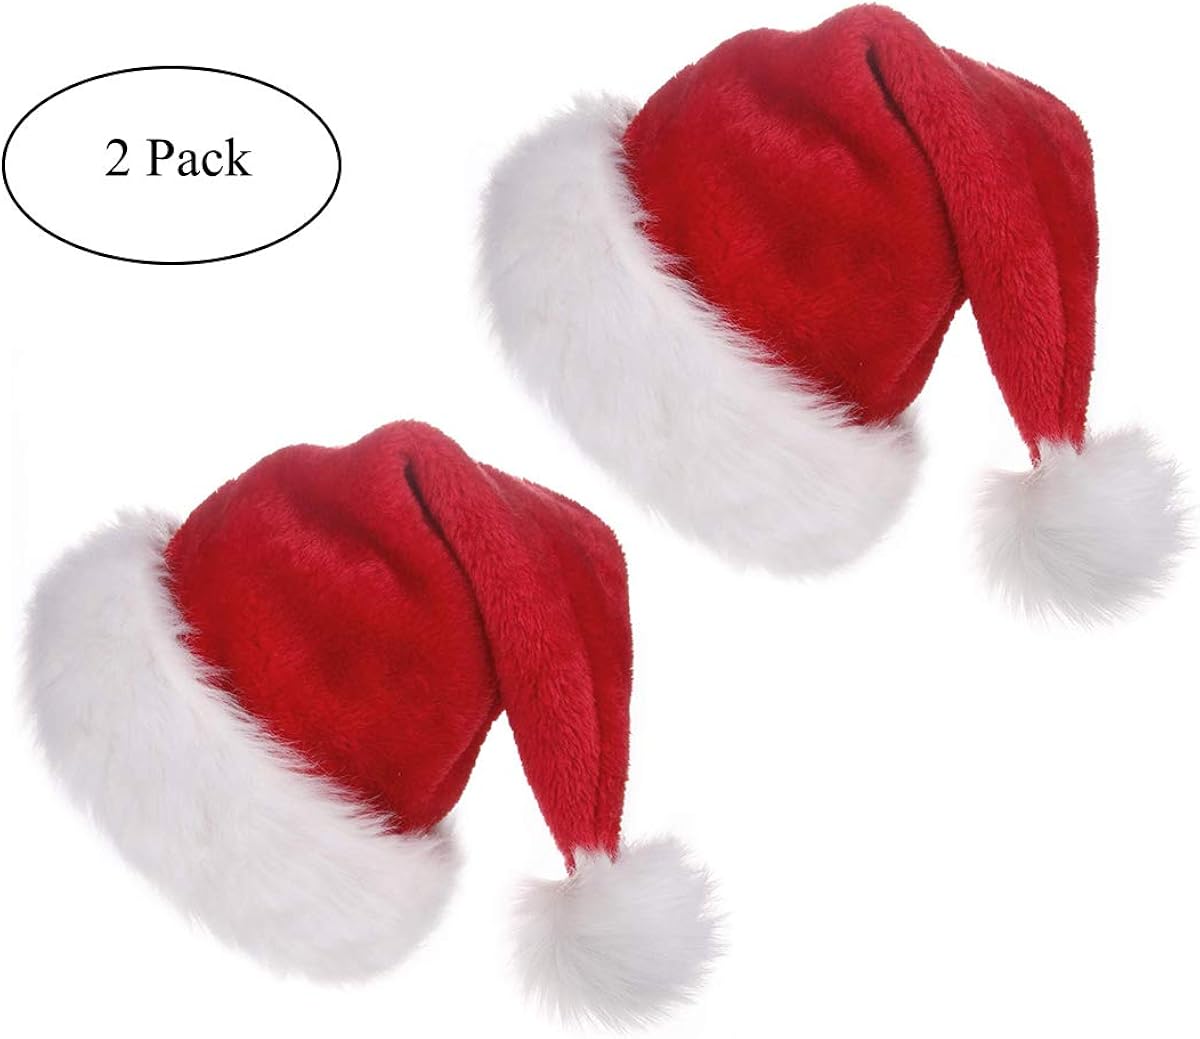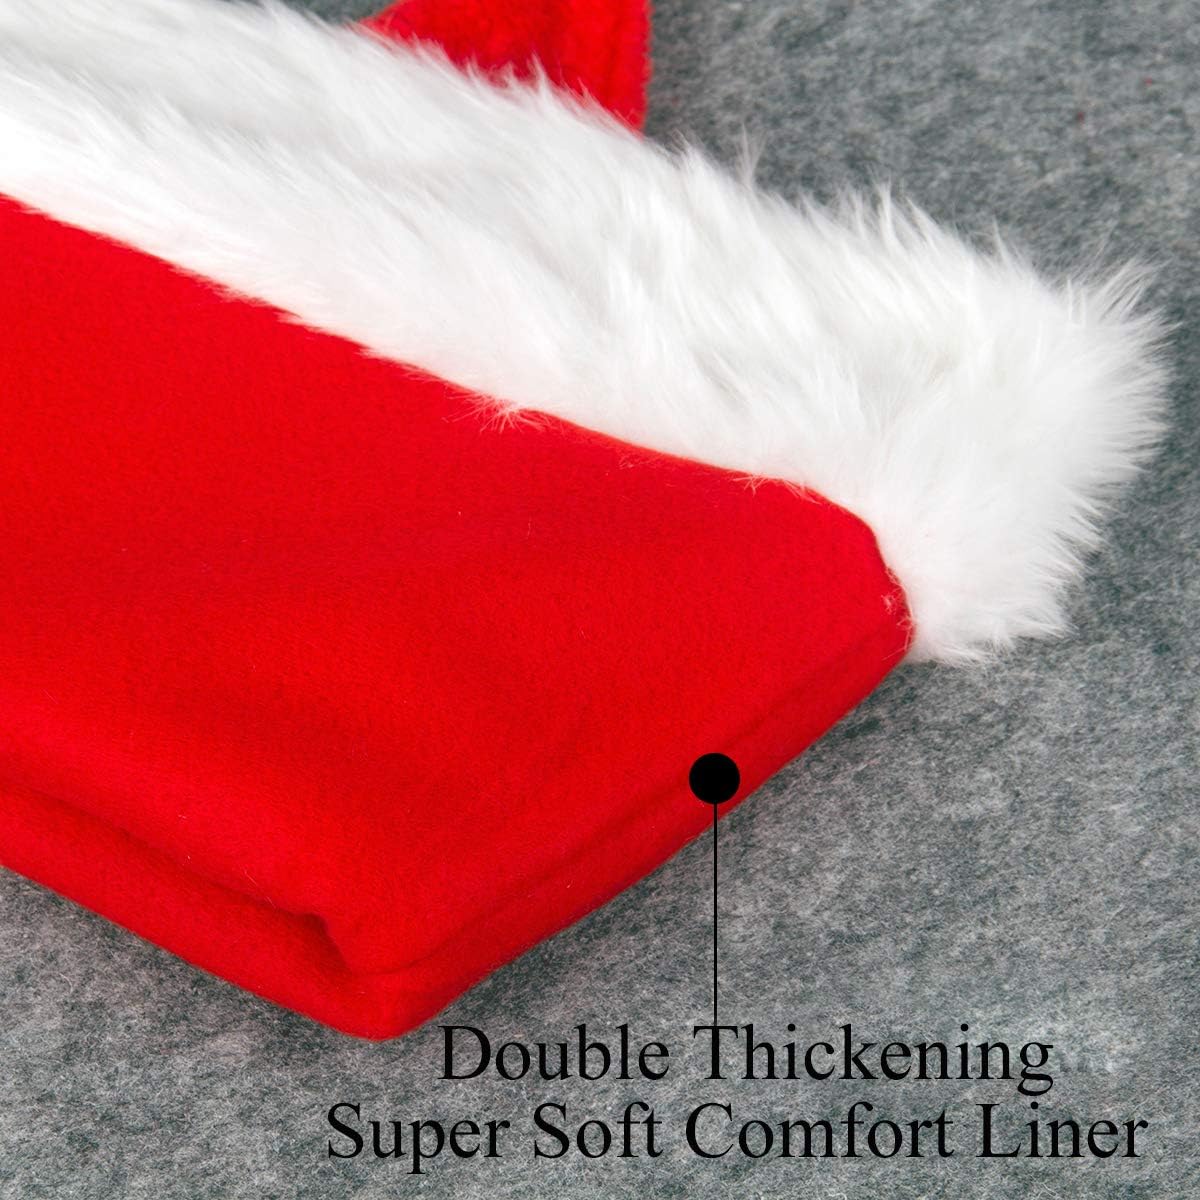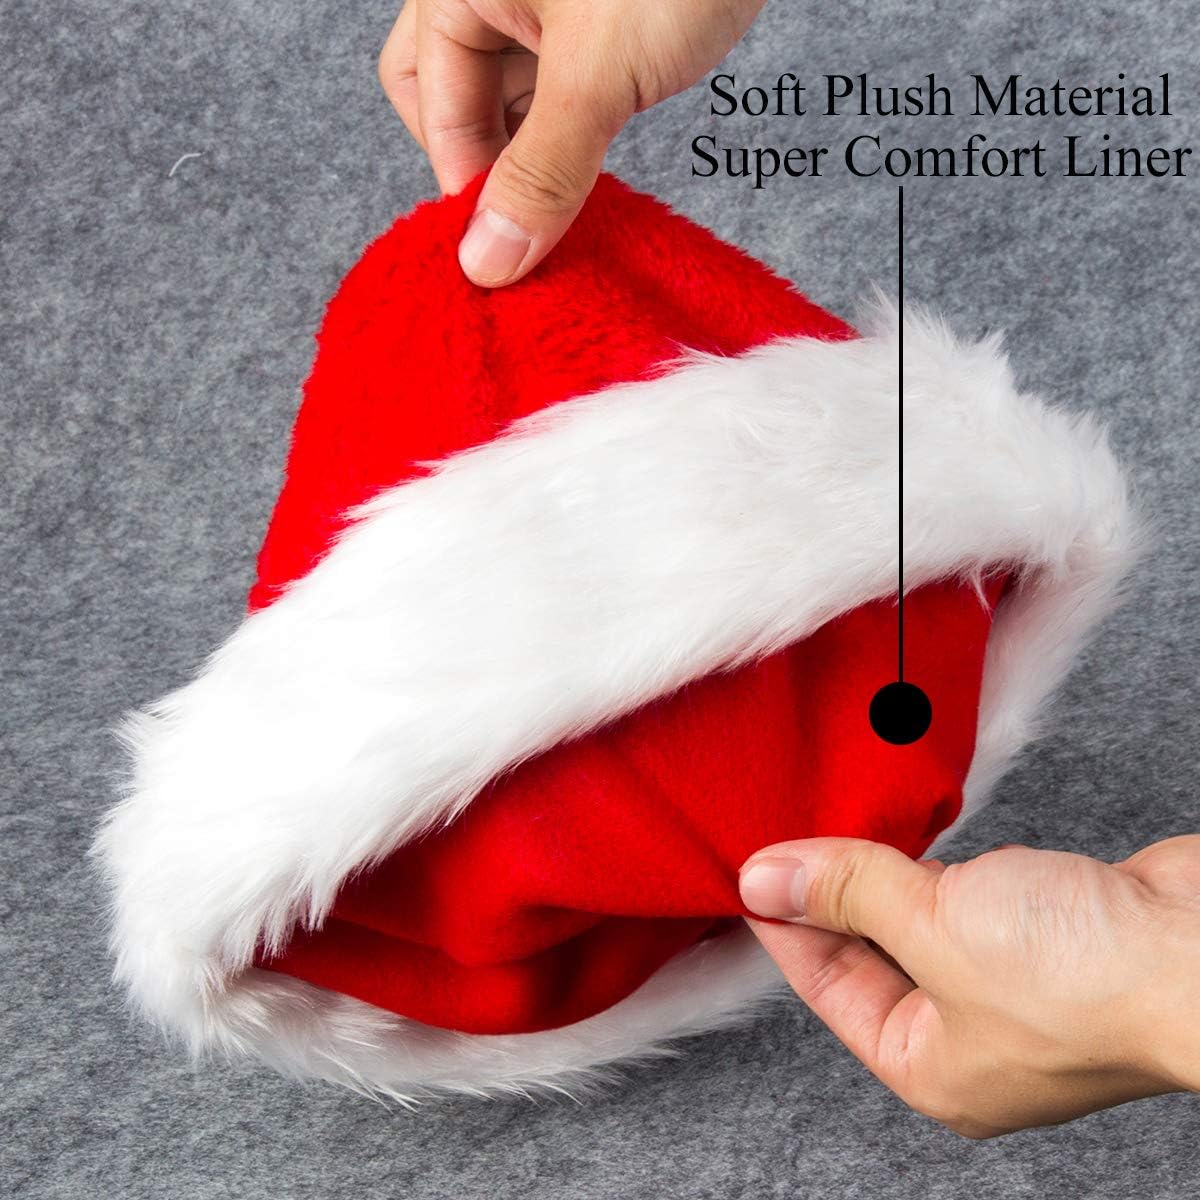
2 Pack Santa Hats, Comfort Double Liner Plush Perfectly Sized for Adults at Christmas Party 17.7 x 11.8 Inch Red, White
Category: AMAZON FASHION
Features: ➤ This Santa Claus hat is made of good quality plush material, well-made and fits nicely. It is adorable, fluffy, soft and cozy, will last for many years . ➤ This is a decent Santa hat. 17.7 x 11.8 inches, HOMEZAL Santa hat is designed for adults, it’s oversized to fit adults perfectly. ➤The santa hat is a great hit at Christmas time. It's even a great gift for your family or friends. Get this Santa Hat to spread and cheer Christmas! ➤Great costume accessories for Christmas, community activities, stage performance, themed party and holiday party, etc. Specifications: ➤Material: Soft Plush Material ➤Size: 17.7 x 11.8 Inch Packaging Includes: ➤2 Pack Christmas Santa hats Homezal care for you: Our business philosophy is based on quality both in products and in services. We will make every effort to provide quality services. Please contact our customer service if there's any question.
Features: Hand Wash Only | [DOUBLE-LAYER THICKENED DESIGN]: Classic Santa Claus style hat in red plush with white trim & pom-pom, double-layer thickened design liner keeps warm in cold. The inside lining is smooth, unlike the rough unfinished texture that a lot of cheaper hats have. What's different about this Santa hat is that it's soft inside. It's completely lined so no scratchy seams rub on your head. Great For Holiday Costume Parties! | [WELL-MADE, ADORABLE & COZY]: This Santa Claus hat is made of good quality plush material, well-made and fits nicely. It is adorable, fluffy, soft and cozy, will last for many years. | [PERFECTLY SIZED FOR ADULTS]: This is a decent Santa hat. 17.7 x 11.8 inches, HOMEZAL Santa hat is designed for adults, it’s oversized to fit adults perfectly. | [A GREAT HIT AT CHRISTMAS TIME]: The santa hat is a great hit at Christmas time. It's even a great gift for your family or friends. Get this Santa Hat to spread and cheer Christmas! | [SATISFACTION GUARANTEED & CUSTOMER SERVICE]: We take customer satisfaction very seriously, and we take great care to produce excellent Christmas Santa hats. We will make every effort to provide quality services. If you are not completely satisfied with this product, just let us know and you will be offered a full refund or replacement.